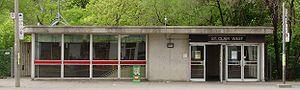
St. Clair West est une station de la ligne Yonge-University-Spadina du métro de Toronto, au Canada.